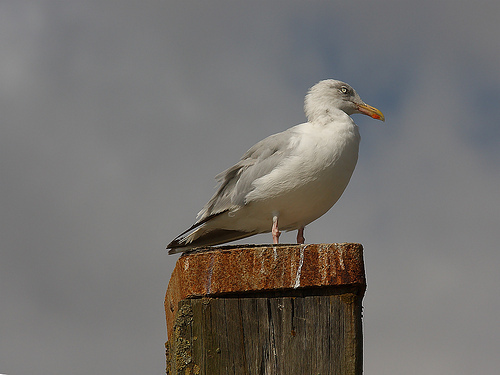
a big white color bird with white eye and yellow color beak.
a medium sized bird with a white belly and grey wingsthe bird had a white and gray body with an orange beak.
a bird with a white belly and head and grey wings and a long beak.
white breast and belly with grey wings, the neck is extremely long and the bill is yellow and long.
this bird has wings that are black and has a white belly and a orange billthe feathers of the bird are grey and the rest of the bird is white with an orange beak slightly long beak.
this is a white bird with gray wings, yellow eyes and a yellow beak with an orange dot.
this white gull has gray colored wings and tail, and has orange colored beak.
a medium size bird with a white coloring and orange beak.
Species: Herring Gull